1902 Michigan Wolverines football team

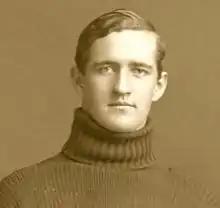
Michigan fullback Paul J. Jones later served 42 years as a federal judge in Cleveland.

Michigan returned to Marshall Field in Chicago to play Amos Alonzo Stagg's Chicago Maroons on November 15, 1902. Michigan won the game 21–0 in front of a crowd of 14,000. Before the game started, the Michigan fans in attendance released toy red balloons marked "Chicago" into the "somewhat murky and frosty atmosphere." One Michigan fan, described as "a long-haired collegian wearing a yellow and blue streamer, told a reporter, "That is the way we will toss Chicago up in the air."